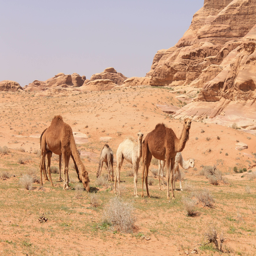
white camels on the way